McDonnell Douglas

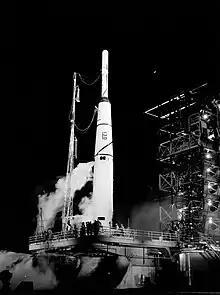
Thor Able with Pioneer 1 at Cape Canaveral, Florida

Douglas also made commercial jets, producing the DC-8 in 1958 to compete with the Boeing 707. McDonnell was also developing jets, but being smaller it was prepared to be more radical, building on its successful FH-1 Phantom to become a major supplier to the Navy with the F2H Banshee and F3H Demon; and producing the F-101 Voodoo for the United States Air Force (USAF). The Korean War-era Banshee and later the F-4 Phantom II produced during the Vietnam War helped push McDonnell into a major military fighter supply role. Douglas created a series of experimental high-speed jet aircraft in the Skyrocket family, with the Skyrocket DB-II being the first aircraft to travel at twice the speed of sound in 1953.